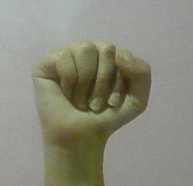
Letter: saad